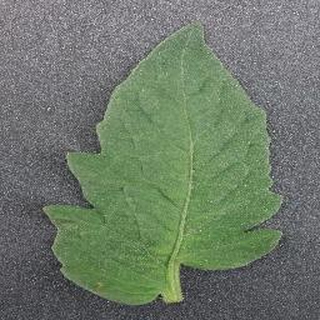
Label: healthy_tomato